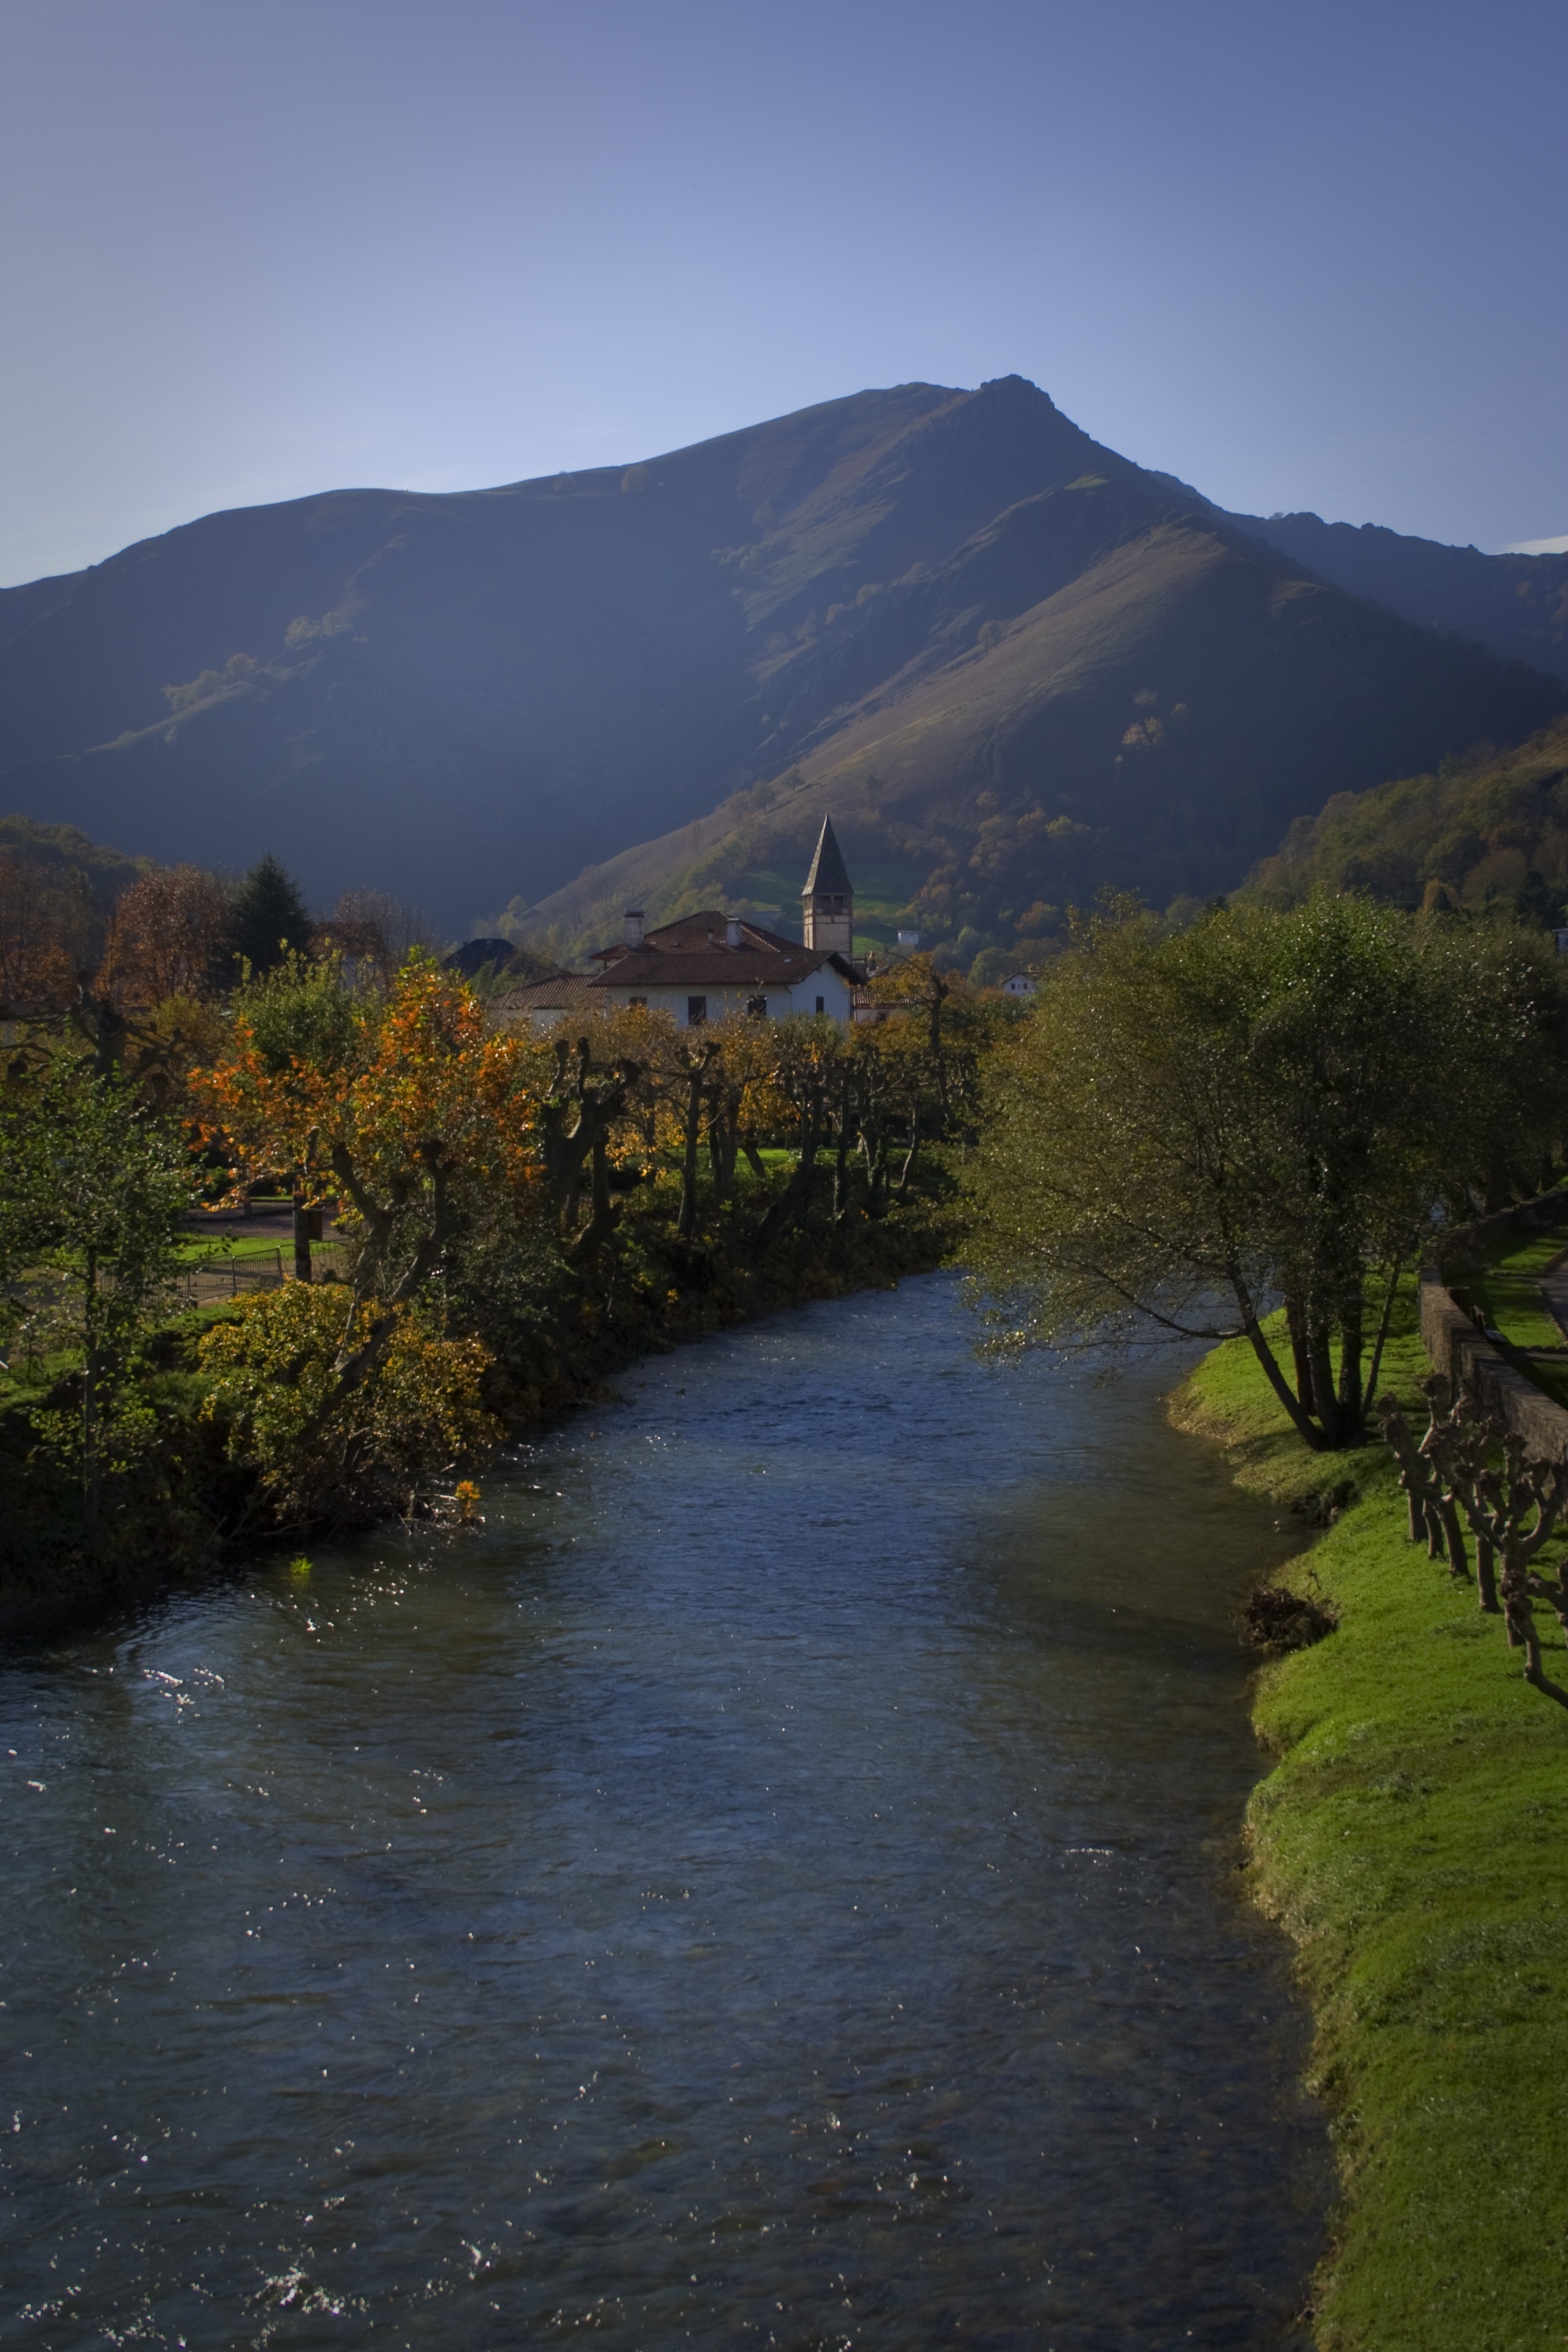
landscape, tree, water, nature, forest, wilderness, mountain, morning, leaf, hill, lake, river, valley, mountain range, country, reflection, autumn, church, reservoir, body of water, loch, rural area, landform, geographical feature, atmospheric phenomenon, mountainous landforms, baigorri